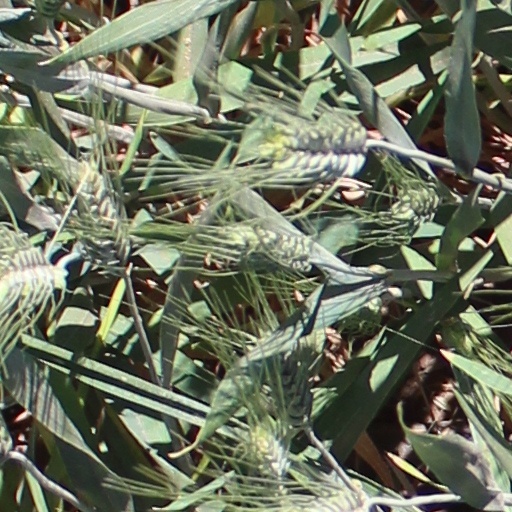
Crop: wheat